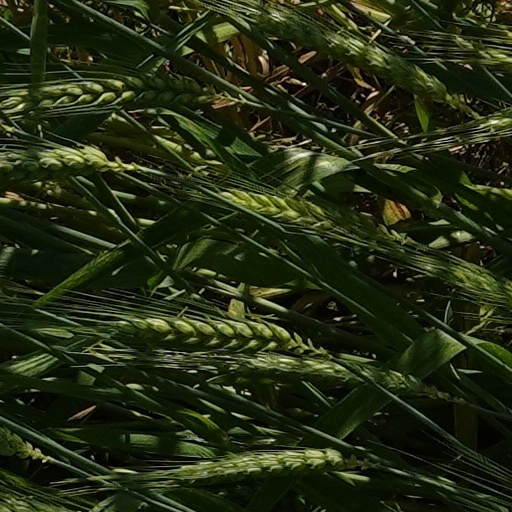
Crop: wheat